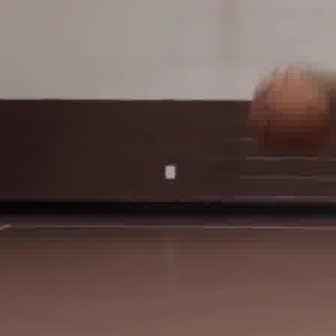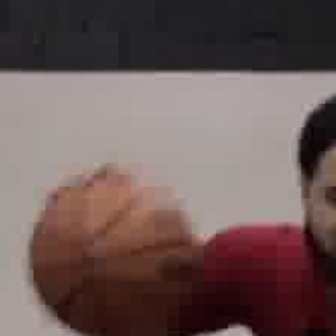
  Please identify the target specified by the bounding box [248,68,329,150] in the first image and locate it in the second image. Return the coordinates in [x_min,y_min,x_max,y_max] format.
Answer: [32,166,196,330]